Gryfice County

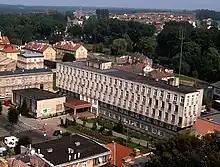
The building of the municipality and district

Gryfice County is a unit of territorial administration and local government (powiat) in West Pomeranian Voivodeship, north-western Poland, on the Baltic coast. It came into being on January 1, 1999, as a result of the Polish local government reforms passed in 1998. Its administrative seat and largest town is Gryfice, which lies north-east of the regional capital Szczecin. The county also contains the towns of Trzebiatów, lying north of Gryfice, and Płoty, south of Gryfice.